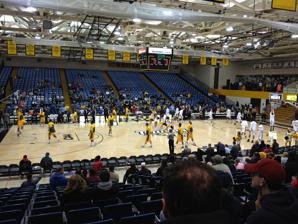
Building: Towson Center
Country: United States of America
Year built: 1976
Arena in Towson, Maryland, US Towson Center The interior prior to the building's partitioning Location 7500 Osler Drive Towson, MD 21252 Owner Towson University Operator Towson University Opened 1976 Tenants Towson Athletics Towson Center is an arena on the campus of Towson University , in Towson, Maryland . The arena opened in 1976. It was home to the Towson Tigers Men's and Women's basketball teams, the Volleyball team, and the Gymnastics team from 1976 to 2013. In January 2011, it was formally announced that Towson Center would undergo a comprehensive renovation as part of the development of the new SECU Arena , which opened in 2013. Under the new development, Towson Center's main arena was subdivided into a basketball practice facility, a gymnastics practice facility, offices for the Department of Athletics, a new Sports Performance facility featuring 10,000 square feet of space for both sports medicine and strength/conditioning plus a comprehensive academic/life skills center. Fields close to Towson Center Softball The Softball Complex is located behind the arena. It is home to the Tigers’ Softball team. Seating is located behind home plate and along the first and third base lines which can accommodate over 200 spectators. The playing surface of the field is grass. Tennis The Tennis Complex is located behind the Towson Center. This facility has ten (five lighted for evening play) USTA regulation tennis courts which are home to the Men's and Women's Tennis teams. The men's tennis team was cut in 2006, leaving only the women's tennis team available. However, it later became a candidate for reinstatement. Soccer The Soccer Complex is located adjacent to the center. The stands are located along the sideline and have a capacity of 500 and the field is re-seeded and re-sodded every year. It serves as the home field for the Men's and Women's Soccer teams. A press box was added in Fall 2002, which is equipped with air conditioning and heating. References Towson Athletics - Towson Center Towson Athletics - Softball Complex Towson Athletics - Tennis Complex Towson Athletics - Soccer Complex 39°23′11″N 76°36′58″W / 39.386375°N 76.616238°W / 39.386375; -76.616238 v t e Towson University Located in : Towson, Maryland Academics Schools College of Business and Economics College of Education College of Fine Arts and Communication College of Health Professions College of Liberal Arts Jess and Mildred Fisher College of Science and Mathematics Honors College College of Graduate Studies and Research Athletics Colonial Athletic Association Towson Tigers Doc (Mascot) Fight Song Rivalries Loyola College ( lacrosse ) University of Vermont University of Delaware Johns Hopkins University University of Maryland, College Park Current facilities Johnny Unitas Stadium (formerly Minnegan Stadium) SECU Arena Towson Center John B. Schuerholz Baseball Complex Burdick Pool Grounds Campus landmarks and locations "The Beach" Burdick Field Newell Field The Tiger Statue Glen Bridge TowsonTown Bridge Student life Grub Street The Towerlight WMJF-LP XTSR People Alumni Presidents Founded : 1866 Students : 22,285 Endowment : 71 million Category Commons v t e Towson Tigers men's basketball Venues Towson Center (1976–2013) SECU Arena (2013–present) Culture & lore Doc NCAA single-season win improvement record People Head coaches Statistical leaders Seasons List of seasons 1959–60 1960–61 1961–62 1962–63 1963–64 1964–65 1965–66 1966–67 1967–68 1968–69 1969–70 1970–71 1971–72 1972–73 1973–74 1974–75 1975–76 1976–77 1977–78 1978–79 1979–80 1980–81 1981–82 1982–83 1983–84 1984–85 1985–86 1986–87 1987–88 1988–89 1989–90 1990–91 1991–92 1992–93 1993–94 1994–95 1995–96 1996–97 1997–98 1998–99 1999–2000 2000–01 2001–02 2002–03 2003–04 2004–05 2005–06 2006–07 2007–08 2008–09 2009–10 2010–11 2011–12 2012–13 2013–14 2014–15 2015–16 2016–17 2017–18 2018–19 2019–20 2020–21 2021–22 2022–23 2023–24 2024–25 This article about a sports venue in Maryland is a stub . You can help Wikipedia by expanding it . v t e